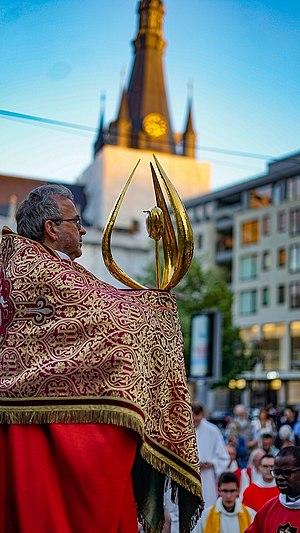
Mgr Harrie Smeets évêque de Roermond et le Saint-Sacrement devant la Cathédrale Saint Paul de Liège lors de la procession de la Fête-Dieu à Liège le 20 juin 2019.
Hendrikus Marie Gerardus Smeets, né le 22 octobre 1960 à Heerlen, est un ecclésiastique catholique néerlandais qui a été nommé évêque de Ruremonde le 10 octobre 2018.